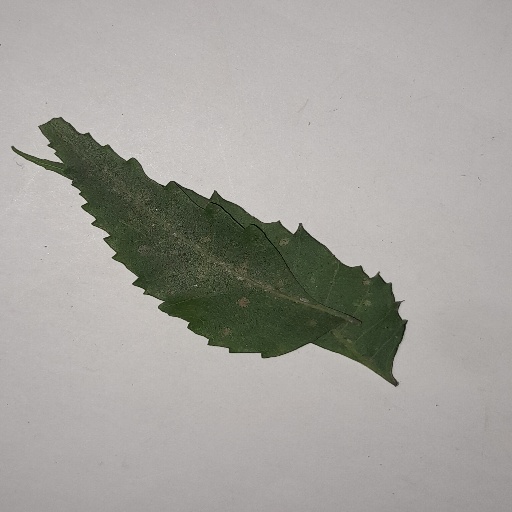
Species: Neem
Leaf condition: Powdery Mildew